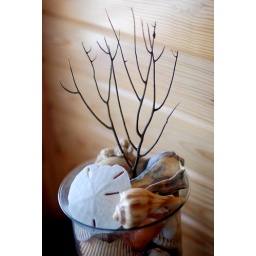
in the beach house